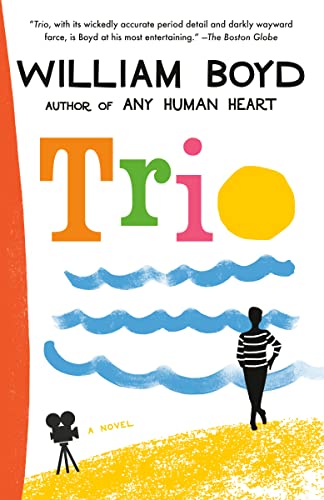
Trio: A novel
Category: Buy a Kindle
Review “ Trio , with its wickedly accurate period detail and darkly wayward farce, is Boyd at his most entertaining.” — The Boston Globe “It would be hard to think of a living novelist whose books encompass more history, more settings, more professions, more varieties of individual fate, than William Boyd.” — The New York Times Book Review “A meticulously crafted tale. . . . Richly imagined, thick with physical and emotional detail, and deeply satisfying. . . . When we finally fade to black, the audience regrets only that the show wasn’t longer.” — The Wall Street Journal “The most accomplished novel I have read in a long while. . . . Superbly wry and wise and funny and truthful.” —Edward Docx, The Guardian “An elating read.” — The Sunday Times (London)   “Boyd’s prose is as fluent as ever, but it’s the ideas pulsing beneath the surface of the story that distinguish Trio . . . . Affecting as a subtle exploration of the relationship between individuals and history and as a depiction of characters who are searching for the things that make life worth living, whether they find them in film, literature or elsewhere.” — Financial Times “Great fun for readers keen to flee today’s soul-crushing social and political turmoil for the seemingly more innocent—and in this case madcap—cultural ferment of the late 1960s.” — The Washington Post “Boyd is an exquisite stylist, and his tragicomic novel is a sublime escape.” — Publishers Weekly “One of our best contemporary storytellers. . . . Trio embraces comedy, tragedy and redemption.” — The Spectator “Boyd winks at the idiosyncrasies and vulgarities specific to each character’s métier, and at the precarious process of artistic creation—its joy, torment, stasis, and upheaval.” — The New Yorker “A lavishly plotted page-turner that oozes ‘60s cool.” — Metro “For all the twists, the real delight is in William Boyd’s wry portrait of a bygone age, an evolving era in terms of drugs and sexual rights. . . . Boyd’s usual sure touch is evident throughout this tender, gently comic work.” — The Independent “[A] well-tuned novel with plenty of perfectly-paced drama, wit, and intriguing plot twists that accompany its more serious themes about privacy, secrecy, and Camus’s one fundamental philosophical question from which all questions follow.” — The Brooklyn Rail “Immensely readable, its descriptions full of light and colour, its humour spot on, its mood a perfect mix of frolicsome and melancholy.” — The Sunday Telegraph “Boyd . . . beautifully captures the chaos and exhilaration of a shambolic film set, in which unforeseen disasters and skullduggery create their own opportunities and problems.” — The Observer “Boyd has written comic novels, thrillers, thoughtful character studies and fiction that ponders the twentieth century’s great turning points. Now, with Trio , he combines all the above into a feast of storytelling crammed with delicious plots and subplots. . . . Like the old pro he is, Boyd handles it with total aplomb.” — Reader’s Digest “Boyd’s sublime gift for characterisation is given full flow in this pacy, utter treat of a novel.” — The Telegraph “By turns raucous, charming and eccentric.” — GQ (UK)   “Boyd evokes the porn, prescription drugs and private investigators of the age with grace, an ingenious structure and characters who surprise us almost as much as they surprise themselves.” — The Mail on Sunday “Boyd is a modern master, whether working on canvases large or small.” — Booklist (starred review) Excerpt. 1Elfrida Wing stirred, grunted and shifted sleepily in her bed as the summer’s angled morning sun brightened the room, printing a skewed rectangle of ​­lemony-​­gold light onto the ​­olive-​­green-​­flecked wallpaper close by her pillow. Elfrida, wakened by the glare inching towards her, opened her eyes and considered the wallpaper, bringing it into focus with some difficulty, trying to force her comatose brain to work, to think. As usual, on waking she felt absolutely terrible. In front of her eyes, small sharp leaves seemed to be depicted there, in a stylised manner, she ​­decided—​or were they birds? Bird shapes? Or perhaps they were simply daubs and splatters of olive green that brought leaves and birds to mind.No matter. Leaves, birds or random ​­flecks—​who really cared in the great scheme of things? She eased herself out of bed and slowly pulled on her dressing gown over her pyjamas. She slipped down the stairs as quietly as possible, wincing at each creak, hand securely gripping the banister, trying to ignore the awful ​­hill-​­cracking headache that, now she was upright, had begun thumping behind her eyes, making them bulge rhythmically in sympathy, or so she felt. Then she remembered Reggie was long gone, up at first light, off to his film. She could relax.She paused, coughed, then farted noisily and finished her descent of the staircase with careless din, striding into the kitchen and flinging open the fridge door looking for her orange juice. She scissored off the top of a carton and poured herself half a ​­tumblerful before turning to the condiment cupboard and removing the bottle of Sarson’s White Vinegar that she kept there behind the pack of sugar. She added a sizeable slug to her orange juice. Sometimes she wished vodka had more flavour, like gin, but she recognised at the same time that its very neutrality was her greatest ally. Vodka and tap water in a tumbler was her daily tipple when Reggie was around. He never questioned her ​­near-​­constant thirst, luckily, and never wondered why there was always a considerable stock of Sarson’s White Vinegar in the cupboard. Elfrida sat down at the kitchen table and sipped at her vodka and orange juice, finishing it quickly, and then poured herself another, feeling the buzz, the reassuring hit. Her headache was disappearing already.The title of a novel came mysteriously, unbidden, into her ​­head—​The Zigzag Man. She could almost see the cover in her mind’s eye. A clever use of the two zeds; perhaps different colours for the “zig” and the “zag” . . . She poured herself more orange juice and went back to the cupboard for the Sarson’s, emptying the last half-inch into the glass. Better buy another bottle of voddy, she told herself. Or two. She found her notebook and wrote the title down. The Zigzag Man by El­frida Wing. She had noted dozens of titles for potential novels, she saw, flicking back through the pages. There they were: The Summer of the Wasps, Freezy, The Acrobat, Drop Dead Gorgeous, A Week in Madrid, The Golden Rule, Dark Eulogy, Jazz, Spring Equinox, The Lightning Process, Cool Sun, Mystery in a Small Town, Estranged, Artists’ Entrance, Berlin to Hamburg, The Windrow, The Riviera Gap, A Safe Onward Journey, Falling ​­Away—​title after title of unwritten novels. And now The Zigzag Man could be added to their number. Titles were the easy ​­bit—​writing the novel was the awful challenge. She sipped her juice, feeling sad, all of a sudden. It was now over ten years since her last novel had been published, she remembered ruefully: The Big Show, published in the spring of 1958. Ten long years and not a word of fiction ​­written—​just list after list of titles. She finished her juice feeling a numbness overwhelm her, tears stinging her eyes. Stop thinking about bloody novels, she told herself, angrily. Have another drink.2Talbot Kydd woke abruptly from his dream. In his dream he had been standing on a wide beach and a young man, naked, was walking out of the modest surf, waving at him. He sat up, still half asleep, still in a ​­dream-​­daze, taking in his surroundings. Yes, he was in a hotel, of course, not at home. Another ​­hotel—​­sometimes he thought he had spent half his life in hotels. Anyway, he didn’t really care: the room was generously large and the bathroom functioned perfectly. It was all he needed for his stay. London was close, that was the main thing.Now he swung his legs out of the bed and stood up, slowly, blinking, and rubbed his face, hearing his alarm go off. Six o’clock. What an absurd time to start your day, he thought, as he always did when his impossible job made these demands. He stood, stretched carefully, raising his arms above his head for a few seconds as if trying to touch the ceiling, hearing joints crack satisfyingly, and then pottered through to the bathroom.As he lay in his bath, steam rising, he thought again of the dream he’d been having. Was it a dream or was it a memory? Pleasingly erotic, anyway, and about a young man, pale and limber . . . Or was it Kit, his brother? Or was it someone he’d actually photographed, perhaps, one of his models? He could remember the body but not the face. He tried to recover more details but the ​­dream-​­memories wouldn’t coalesce and the young man remained immovably ​­generic—​alluring, slim, unidentifiable.He shaved, he ​­dressed—​classic ​­charcoal-​­grey suit, white shirt, his East Sussex Light Infantry regimental ​­tie—​and ran his two brushes through the ​­near-​­white wings of hair above his ears. The bathroom ceiling lights gleamed brightly on his freckled baldness. Bald at ​­twenty-​­five, his father had once observed: I do hope you’re my child. It had been an unkind remark to make to a young man ​­self-​­conscious about his early hair loss, Talbot thought, recalling his father, who had dense ​­straw-​­coloured hair, driven back from his forehead in tight waves, like a man facing into a gale. But then kindness was not a virtue you’d ever associate with Peverell Kydd so perhaps the slur was evidence of genuine suspicion . . .He took the stairs down to the dining room and breakfast, expunging thoughts of the old bastard from his mind. Peverell Kydd, dead two decades now. Good. Fuck him and his shade.He was almost alone in the dining room of the Grand as it was so early. A ​­middle-​­aged couple in tweeds; a plump man with hair down to his shoulders, smoking, were his three companions. Talbot ordered and consumed his habitual kipper, drank four cups of tea, ate two slices of white toast and raspberry jam, all the while idly watching a rhomboid of sunlight on the maroon carpet slowly turn itself into an isosceles triangle. A sunny ​­day—​perfect for Beachy Head.He had nearly finished his fifth cup of tea when his line producer, Joe Swire, appeared and ordered a pot of coffee from the pretty young waitress with the ​­port-​­wine birthmark on her neck. Why did he notice such smirches, Talbot wondered, and not celebrate the young waitress’s guileless beauty instead? And here was Joe, opposite him, a handsome young man whose good looks were marred by poor teeth, ​­soft and snaggled.“Break it to me gently, Joe,” Talbot said as Joe consulted his clipboard with the day’s schedule and business.“The Applebys have postponed,” Joe began.“Excellent.”“But they’ve asked for another copy of Troy’s contract.”“Why? They have it. They countersigned it.”“I don’t know, boss. And Tony’s off sick.”“Which Tony?”“The DoP.”“What’s wrong with him?”“Touch of flu.”“Again? What’ll we do?”“Frank will cover.”“Frank?”“The camera operator.”“That ​­Frank—​right. Is RT happy?”“Seems to be.”They chatted on for a while, going over the schedule and anticipating potential problems. Talbot realised that he ​­over-​­relied on Joe’s expertise to ensure the film ran smoothly. He didn’t enjoy the pettifogging ​­nuts-​­and-​­bolts business of making a film, it wasn’t his forte. Which is why he hired someone like Joe, of course, to manfully shoulder what really should have been his burden. Talbot knew he should try harder and show more interest, such as remembering people’s names. It was one of Peverell Kydd’s salient pieces of advice. If you remember their names and what they do they’ll think you’re a ​­god—​or a ​­demi-​­god, at least. As with most of his father’s proffered wise counsel Talbot was reluctant to take it. Whatever you choose to do in your life, my boy, don’t, repeat, don’t have anything to do with the film business, you’re absolutely not the right type of person, so his father had declared. And yet here he ​­was—​a film producer with more than a dozen films to his name. Just like his ​­father—​although not a legend, definitely not, and certainly not as rich.Talbot sat back and exhaled. Why did he feel sour and cantankerous today? he wondered. The sun was shining, they were in week five, close to halfway through the filming schedule; there had been crises, of course, but nothing calamitous. He was wealthy enough, contentedly married, in good health, his children grown up and thriving, after their fashion . . . So what was chafing at him?“You all right, boss?” Joe asked, as if he could sense Talbot’s darkening mood.“Yes, yes. All’s well with the world. Shall we go to work?” About the Author William Boyd was born in 1952 in Accra, Ghana, and grew up there and in Nigeria. He is the award-winning author of sixteen highly acclaimed novels and five collections of stories. He divides his time between London and France. William Boyd’s Any Human Heart , Armadillo , The Blue Afternoon , The Destiny of Nathalie X , Fascination , A Good Man in Africa , An Ice-Cream War , Love Is Blind , The New Confessions , On the Yankee Station , and Stars and Bars are available in Vintage paperback.  www.williamboyd.co.uk
Features: It’s summer 1968, and the world is reeling from war and assassinations, protests and riots. In a sunny British seaside town, a producer, a novelist, and an actress are enduring their own more private crises on the set of a disaster-plagued movie. All are leading secret lives—one is in the closet; another is an alcoholic; and the third is sleeping with her costar—and as the shoot zigs and zags, these layers of secrets become increasingly more untenable. Pressures build inexorably—and that’s before the FBI and CIA get involved. Someone is going to crack—or maybe they all will. By turns hilarious and heartbreaking, | Trio | is an enthralling novel that asks the vital questions: What makes life worth living? And what do you do if you find it isn’t?